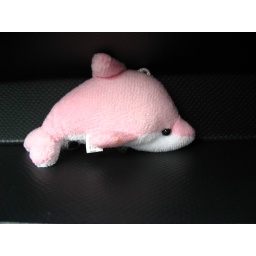
Pink dolphin in pink car